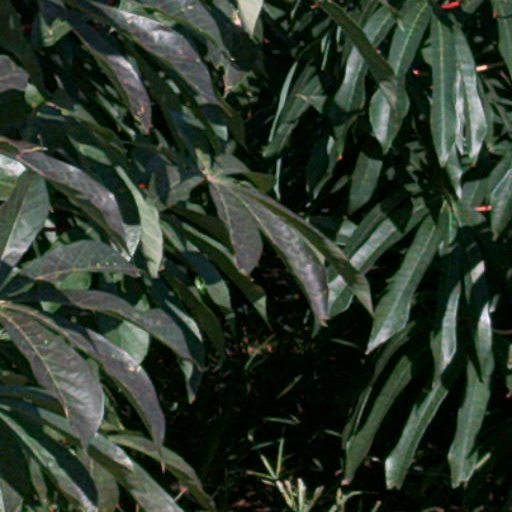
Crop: cassava